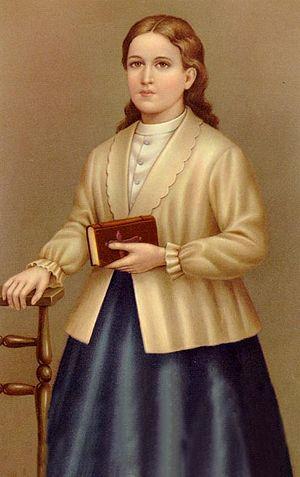
Cette liste de saints concerne les saints et les bienheureux, reconnus comme tels par l'Église catholique, ayant vécu au XIXᵉ siècle. À ce jour, l'Église a donné comme modèles évangéliques 318 saints du XIXᵉ siècle.
Dans la lignée de son prédécesseur Jean-Paul II, le pape Benoît XVI a continué - mais à un rythme plus lent - à canoniser, c'est-à-dire déclarer saint, des chrétiens et chrétiennes qui peuvent être considérés comme intercesseurs et modèles de vie évangélique. Durant les huit années de son pontificat, Benoît XVI a ainsi canonisé 44 saints.
Narcisse de Jésus Martillo Morán est une laïque équatorienne du Tiers Ordre dominicain reconnue sainte par l'Église catholique.